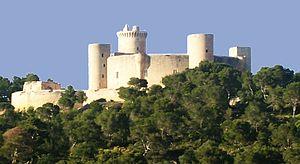
Vers 1300 :